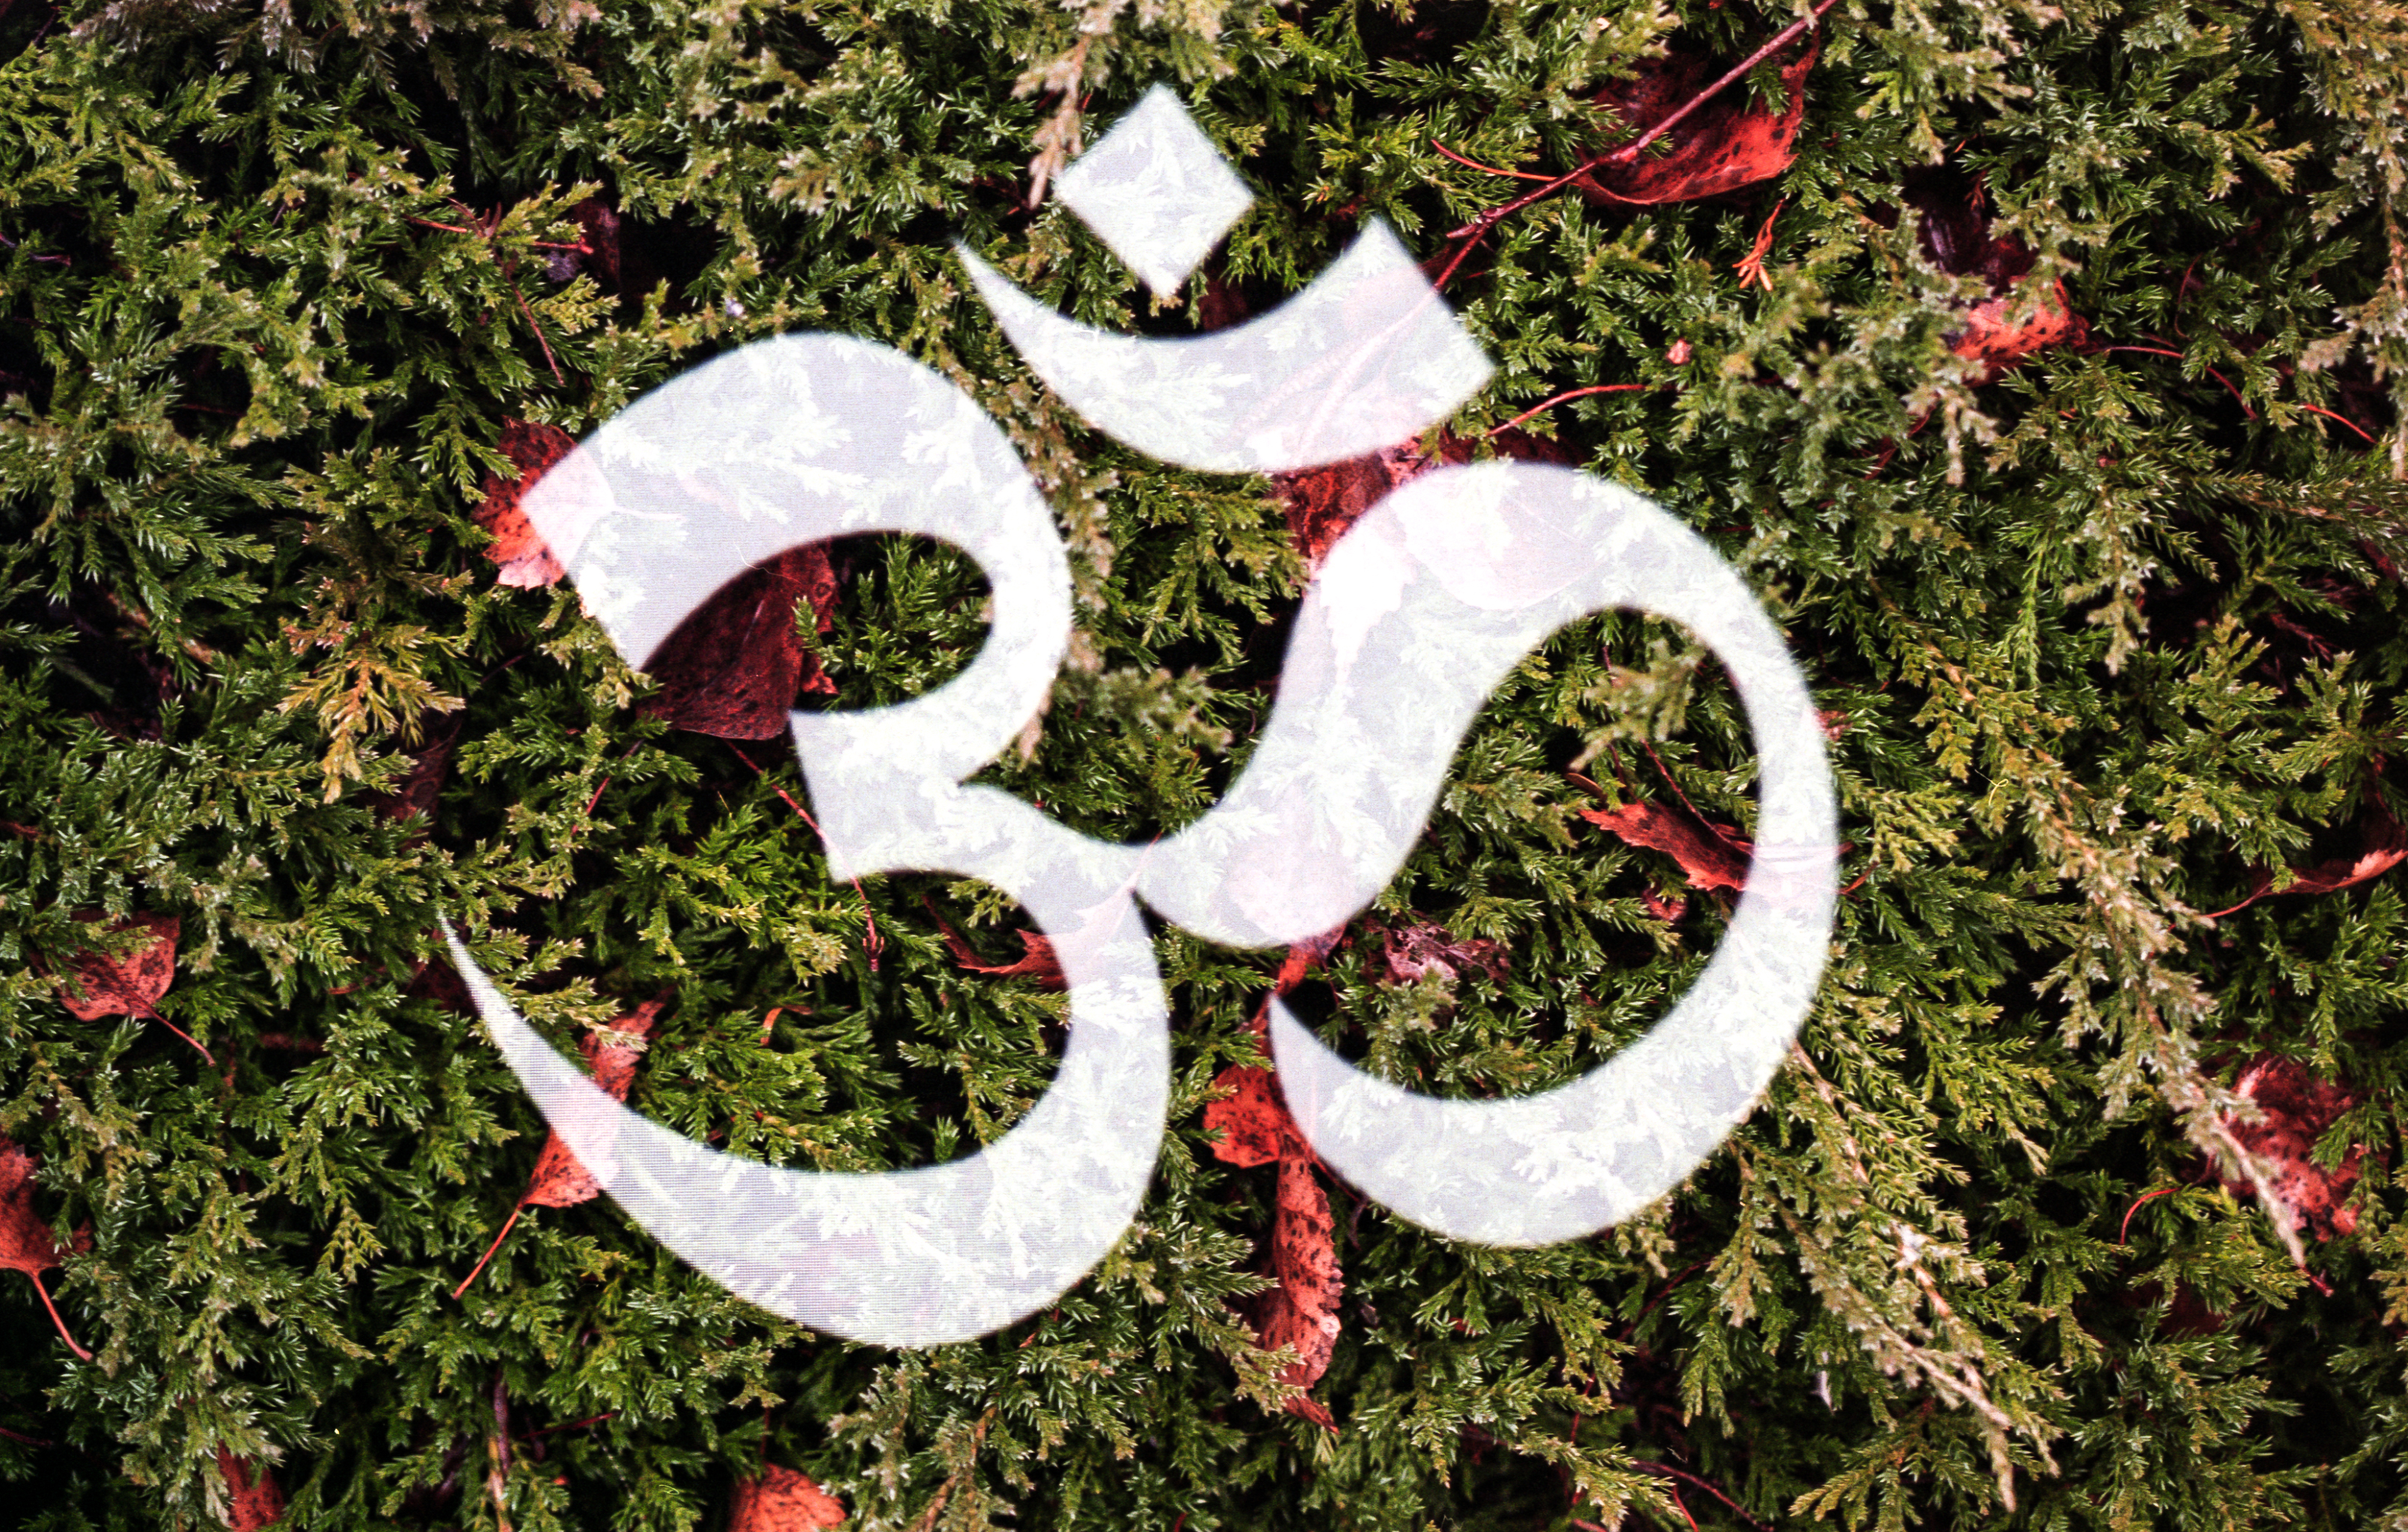
leaf, flower, number, christmas decoration, art, meditation, om, spirit, mani, padme, hum